Convent of Las Descalzas Reales

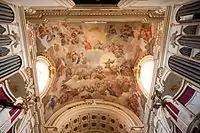
The church

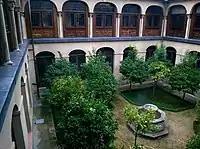
Cloister

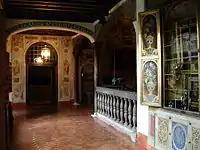
Paintings in the cloister

The "Monasterio de las Descalzas Reales", literally the "Monastery of the Royal Discalced", resides in the former palace of Emperor Charles V and Empress Isabel of Portugal. Their daughter, Joanna of Austria, founded this convent of nuns of the Poor Clare order in 1559 and was eventually buried here. Throughout the remainder of the 16th century and into the 17th century, the convent attracted young widowed or spinster noblewomen. Each woman brought with her a dowry. The riches quickly piled up, and the convent became one of the richest convents in all of Europe. Tomás Luis de Victoria, Spain's finest Renaissance composer, worked at the convent from 1587 to the end of his life in 1611.